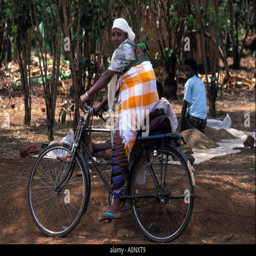
a woman with her baby on her bicycle